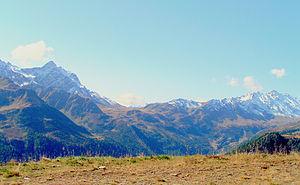
Le col de San Giacomo est un col de montagne situé dans les Alpes, à la frontière entre l'Italie et la Suisse, culminant à 2 306 mètres d'altitude.